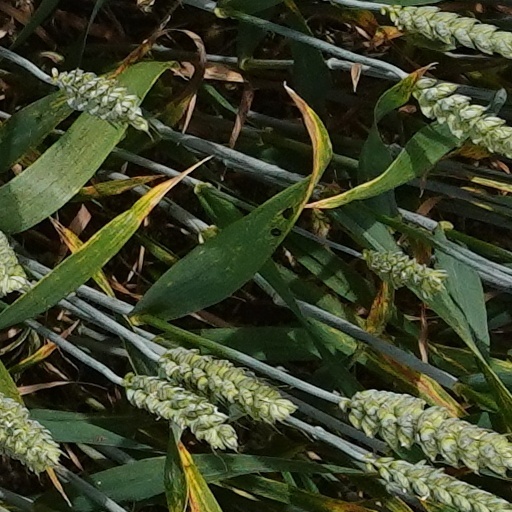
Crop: wheat